Dalin railway station

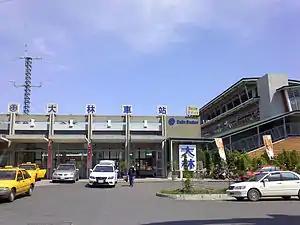

Dalin is a railway station on the Taiwan Railways Administration (TRA) West Coast line located in Dalin Township, Chiayi County, Taiwan.